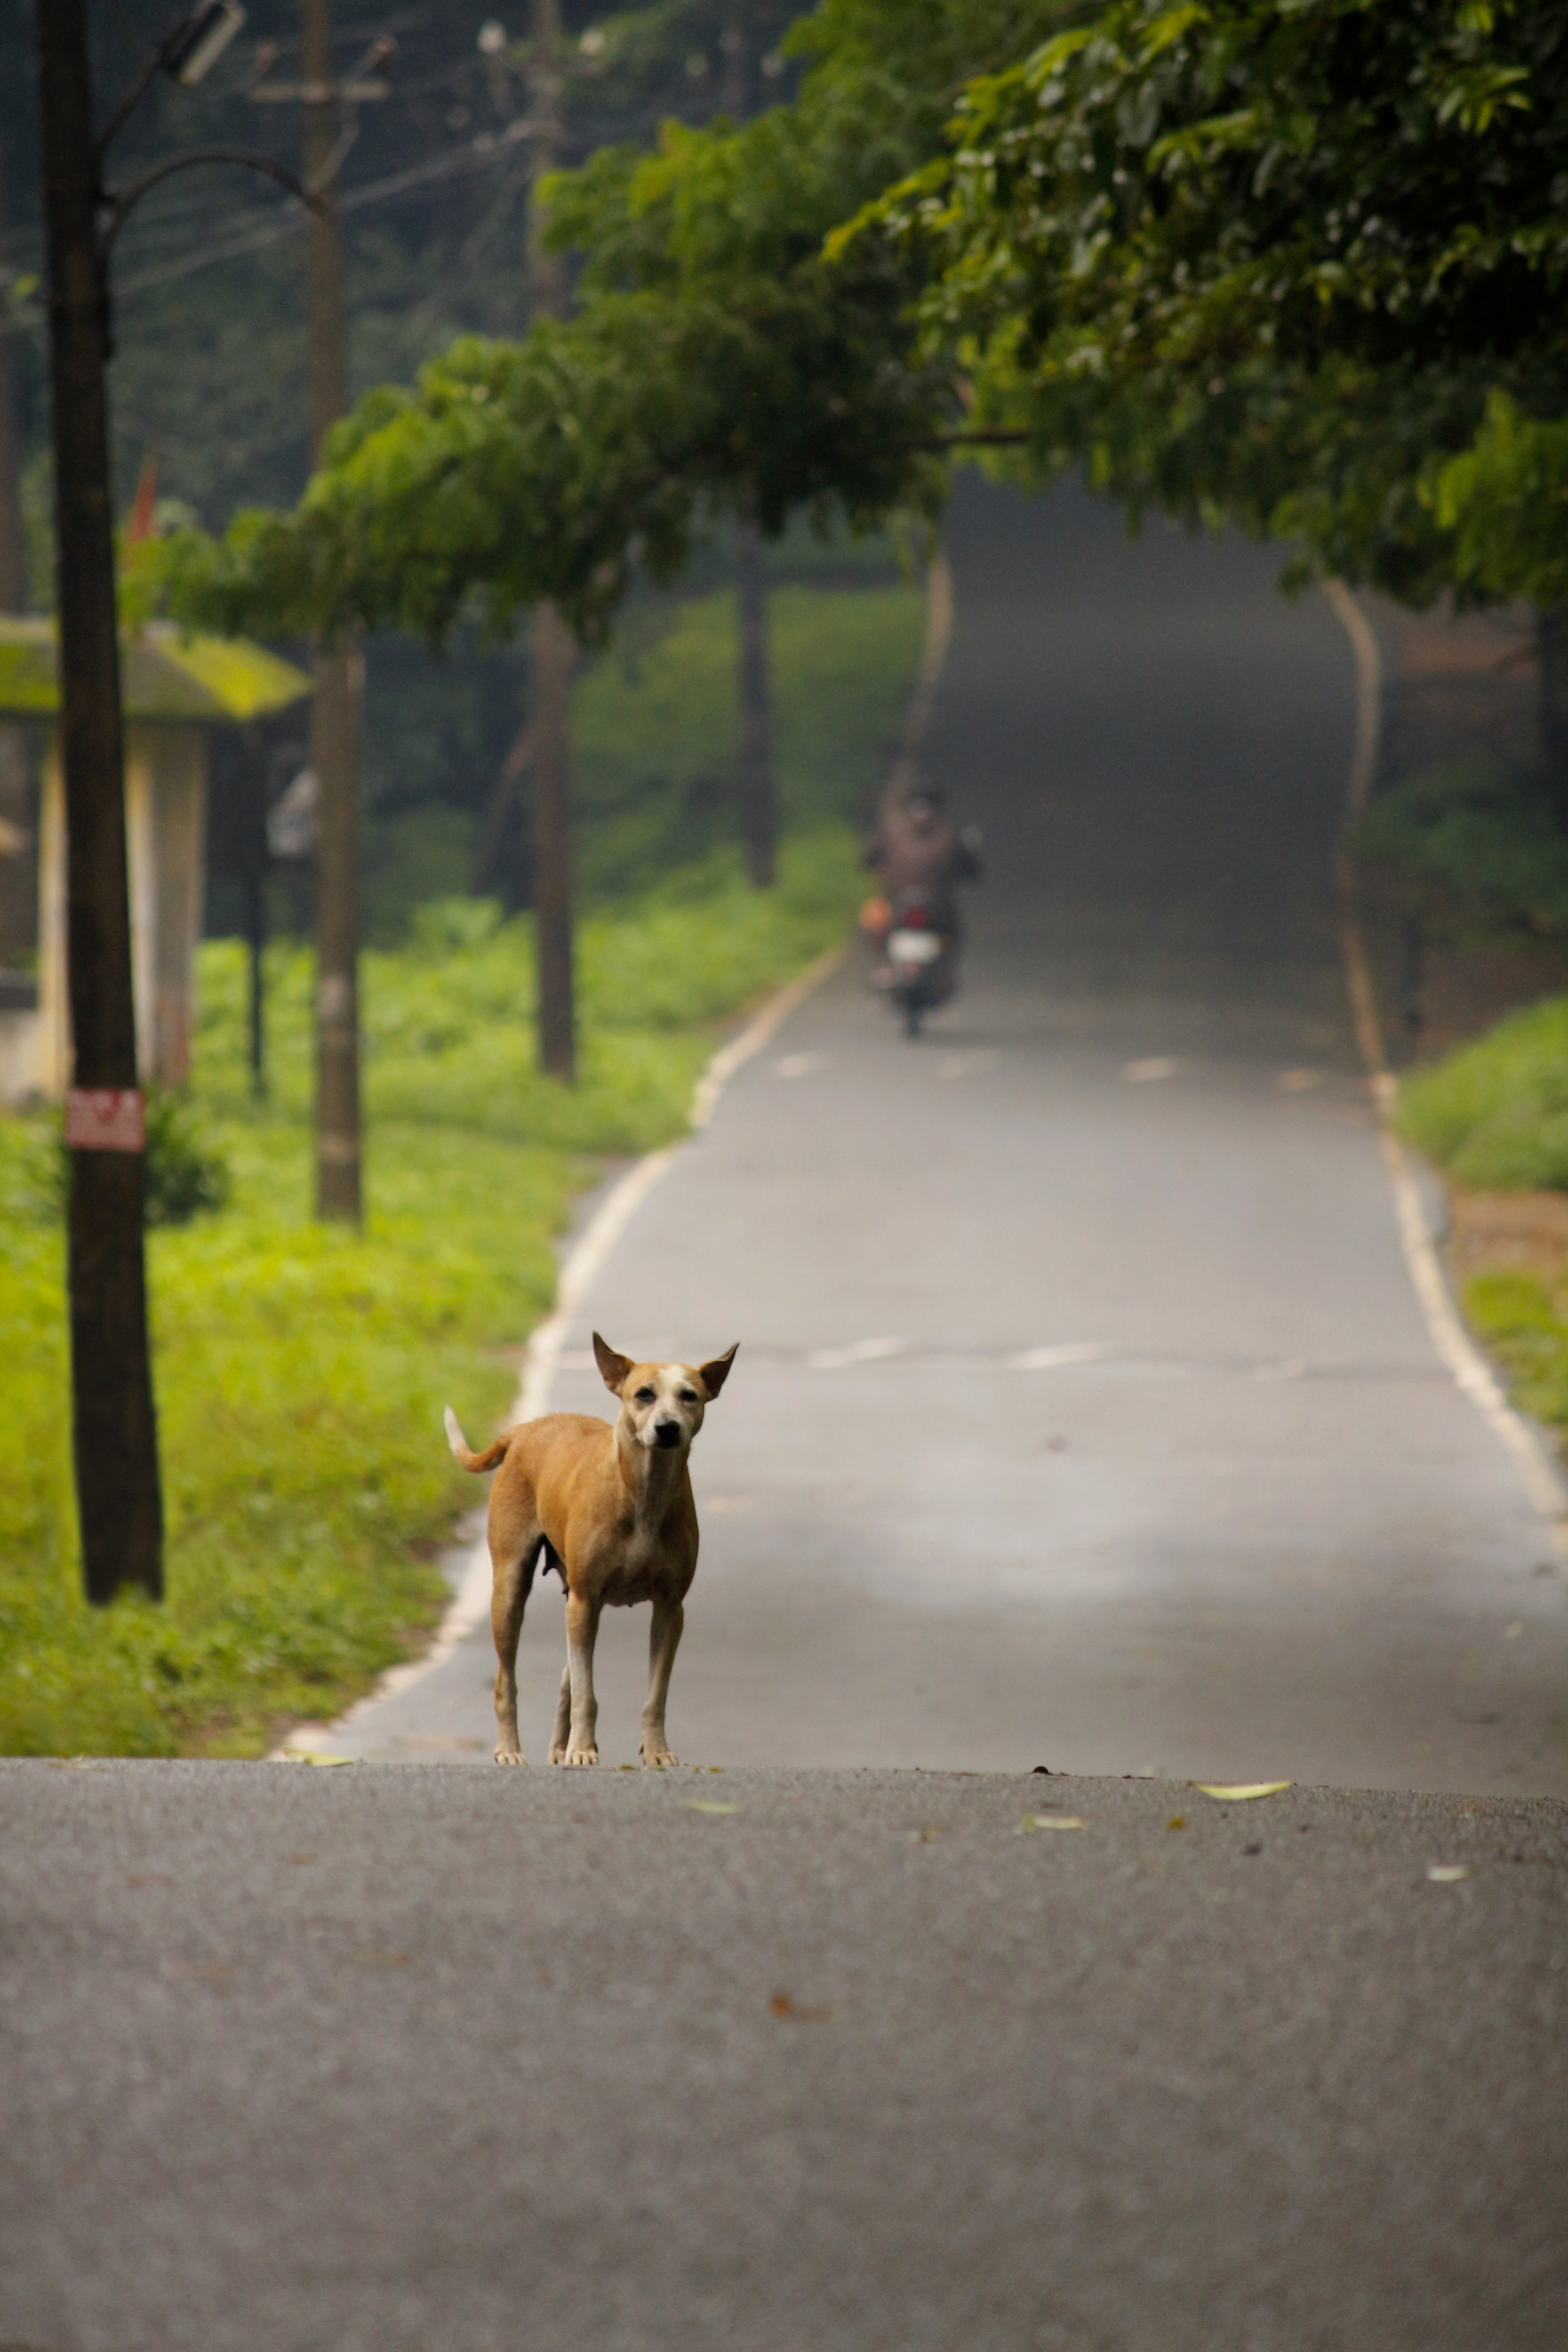
road, dog, pet, animal, travel, outdoor, nature, street, green, tree, summer, natural, day, village road, bright, landscape, village, scene, forest, environment, vertebrate, infrastructure, leaf, morning, plant, grass, sky, dog like mammal, road surface, wildlife, lane